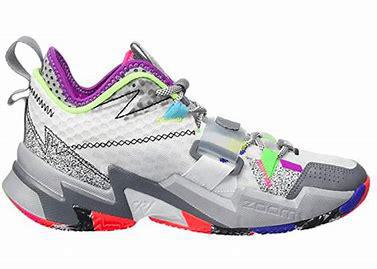
Brand: Jordan
Model: Why Not ZER0 3